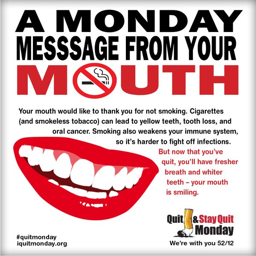
have you thought about the impact of a nice smile and good oral health ? quit smoking to make a better first impression !